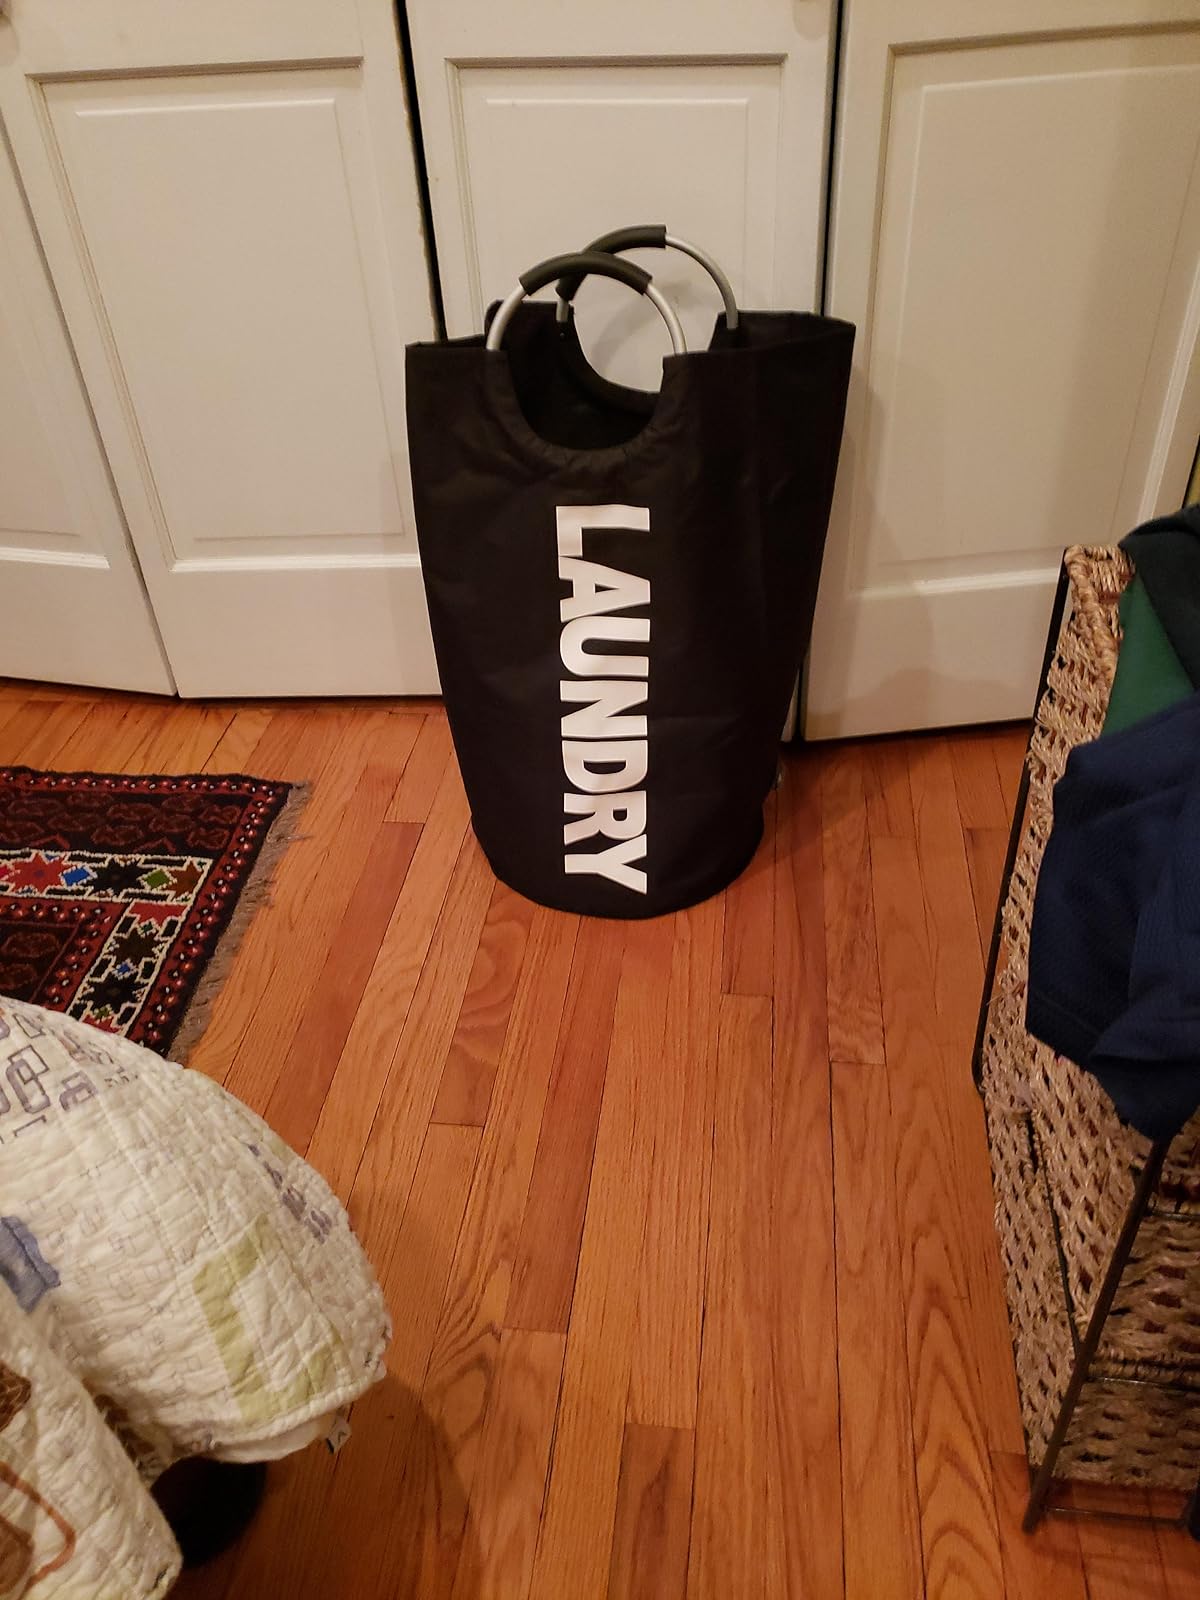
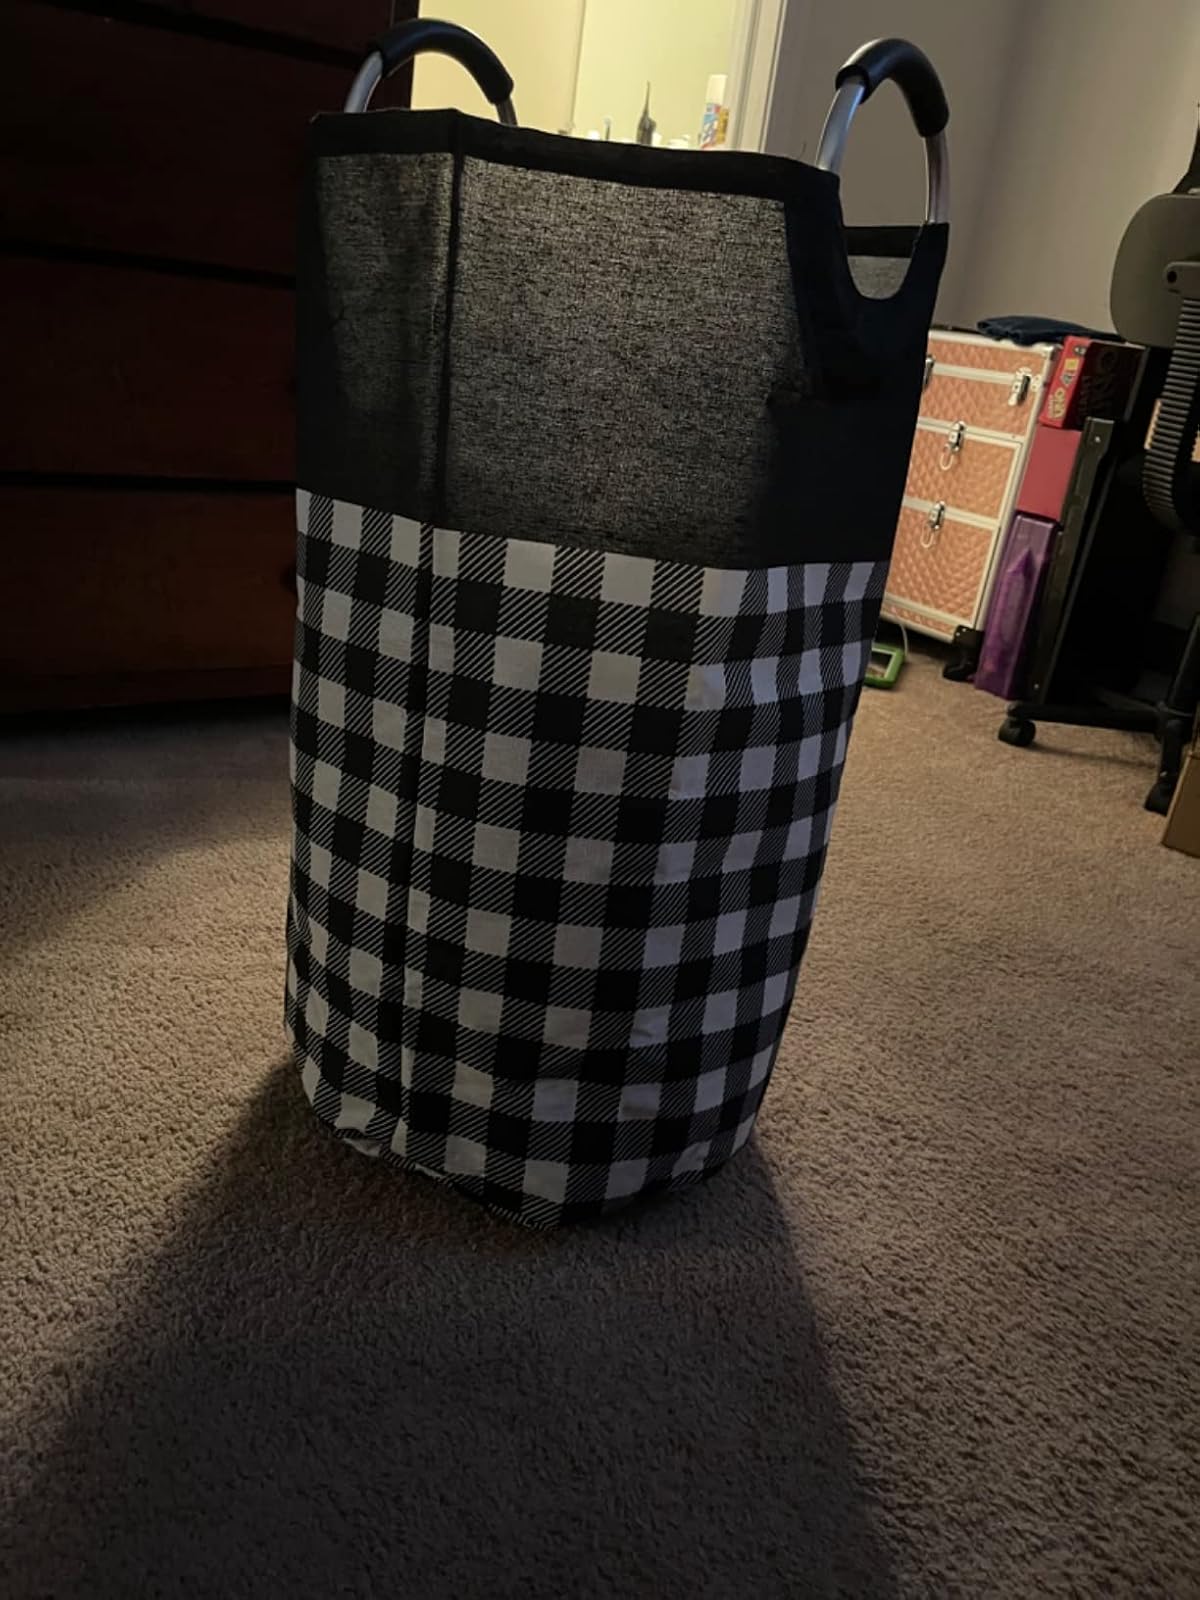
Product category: items_hamper
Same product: no